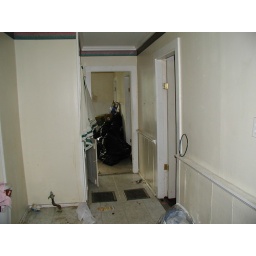
The house had been broken into and the stove that was this in this cornor was stolen.